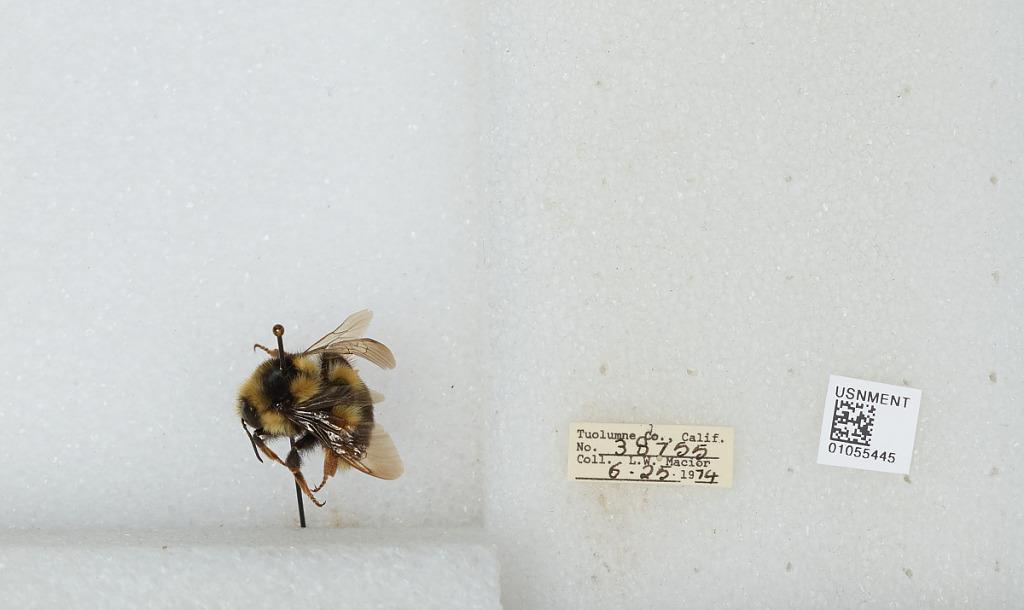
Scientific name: Bombus bifarius nearcticus
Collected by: L. Macior
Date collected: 1974-6-25
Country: United States
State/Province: California
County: Tuolumne
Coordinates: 38.02, -119.94